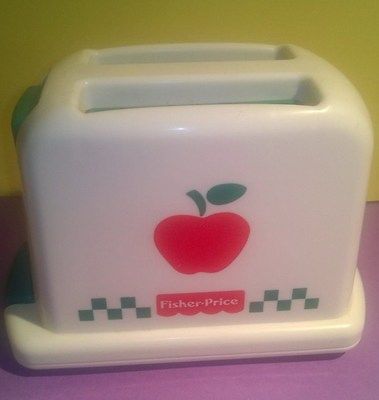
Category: toaster